Newtimber

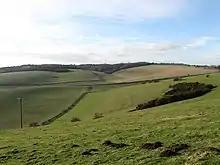
Ewe Bottom

North, East and West Hill all surround Saddlecombe. North Hill has two prominent Bronze Age barrows in which, despite being previously robbed, archeologists found pottery vessels, a skeleton and a dagger. The barrows themselves sit at the top of the hill in an island of old acid grassland. There are treasures still there in the form of betony, eggs and bacon, tormentil and knapweed, and in autumn (in a good year) a real cornucopia of colourful waxcaps, coral fungi and earth tongues, including several old pasture indicator species. West Hill has some pristine old chalk grassland with an up-slope fringe of scrub and some rare dyer’s greenweed.